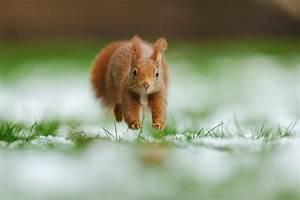
squirrel